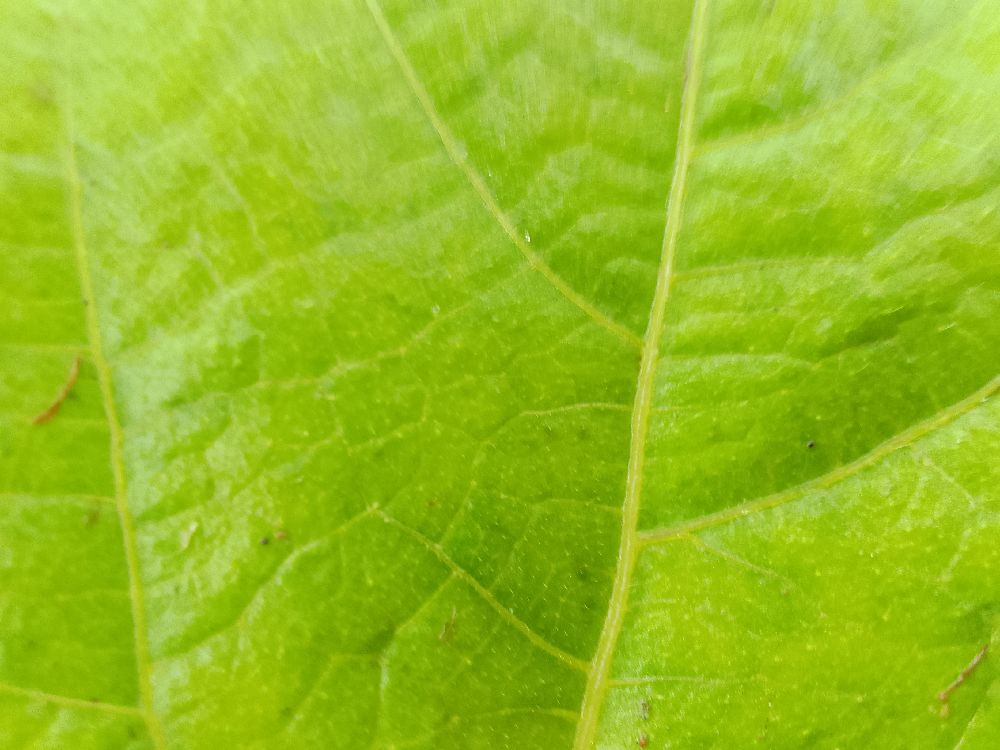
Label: healthy